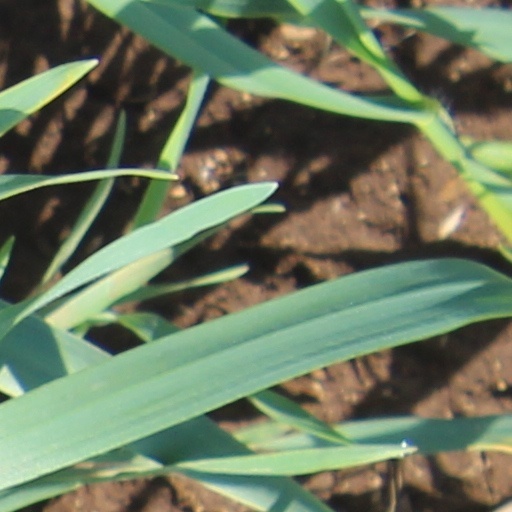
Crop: wheat